List of Saiyuki episodes

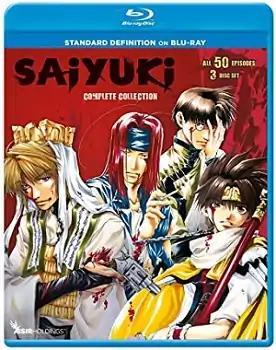
"Saiyuki" [Blu-ray] cover of the first series.

"Saiyuki" is a Japanese manga series by Kazuya Minekura which has multiple anime adaptations. The first adaptation of "Saiyuki" was a two episode OVA by Tokyo Kids. The first episode was released on April 23, 1999, while the second episode was released on August 27, 1999. A television series was created by Studio Pierrot and Dentsu titled "Gensomaden Saiyuki". The series aired on TV Tokyo from April 4, 2000, to March 27, 2001, spanning 50 episodes.